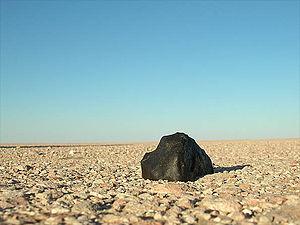
Météorite de type chondrite (408,50 grammes) au millieu du désert d'Arabie.
Un reg est un désert de pierres, une surface caillouteuse débarrassée des éléments fins par le vent. Il correspond à la roche en place érodée ou à d'anciennes nappes de cailloutis.